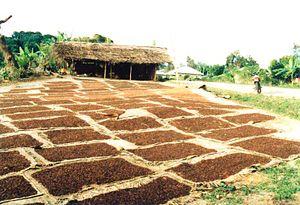
Une plantation est une exploitation agricole où l'on cultive des plantes à forte valeur économique destinées principalement à la vente sur les marchés internationaux. Ces cultures sont, par exemple, le coton, la canne à sucre, le café, la banane, l'ananas, l'Aloe vera, le teck, le cacao, la coca, le chanvre, le pavot, l'hévéa, le sisal, l'indigotier, le giroflier, le cocotier, le poivre, le tabac, les fleurs ou la vanille. L'exploitation est souvent conduite en monoculture mais ce n'est pas une règle.